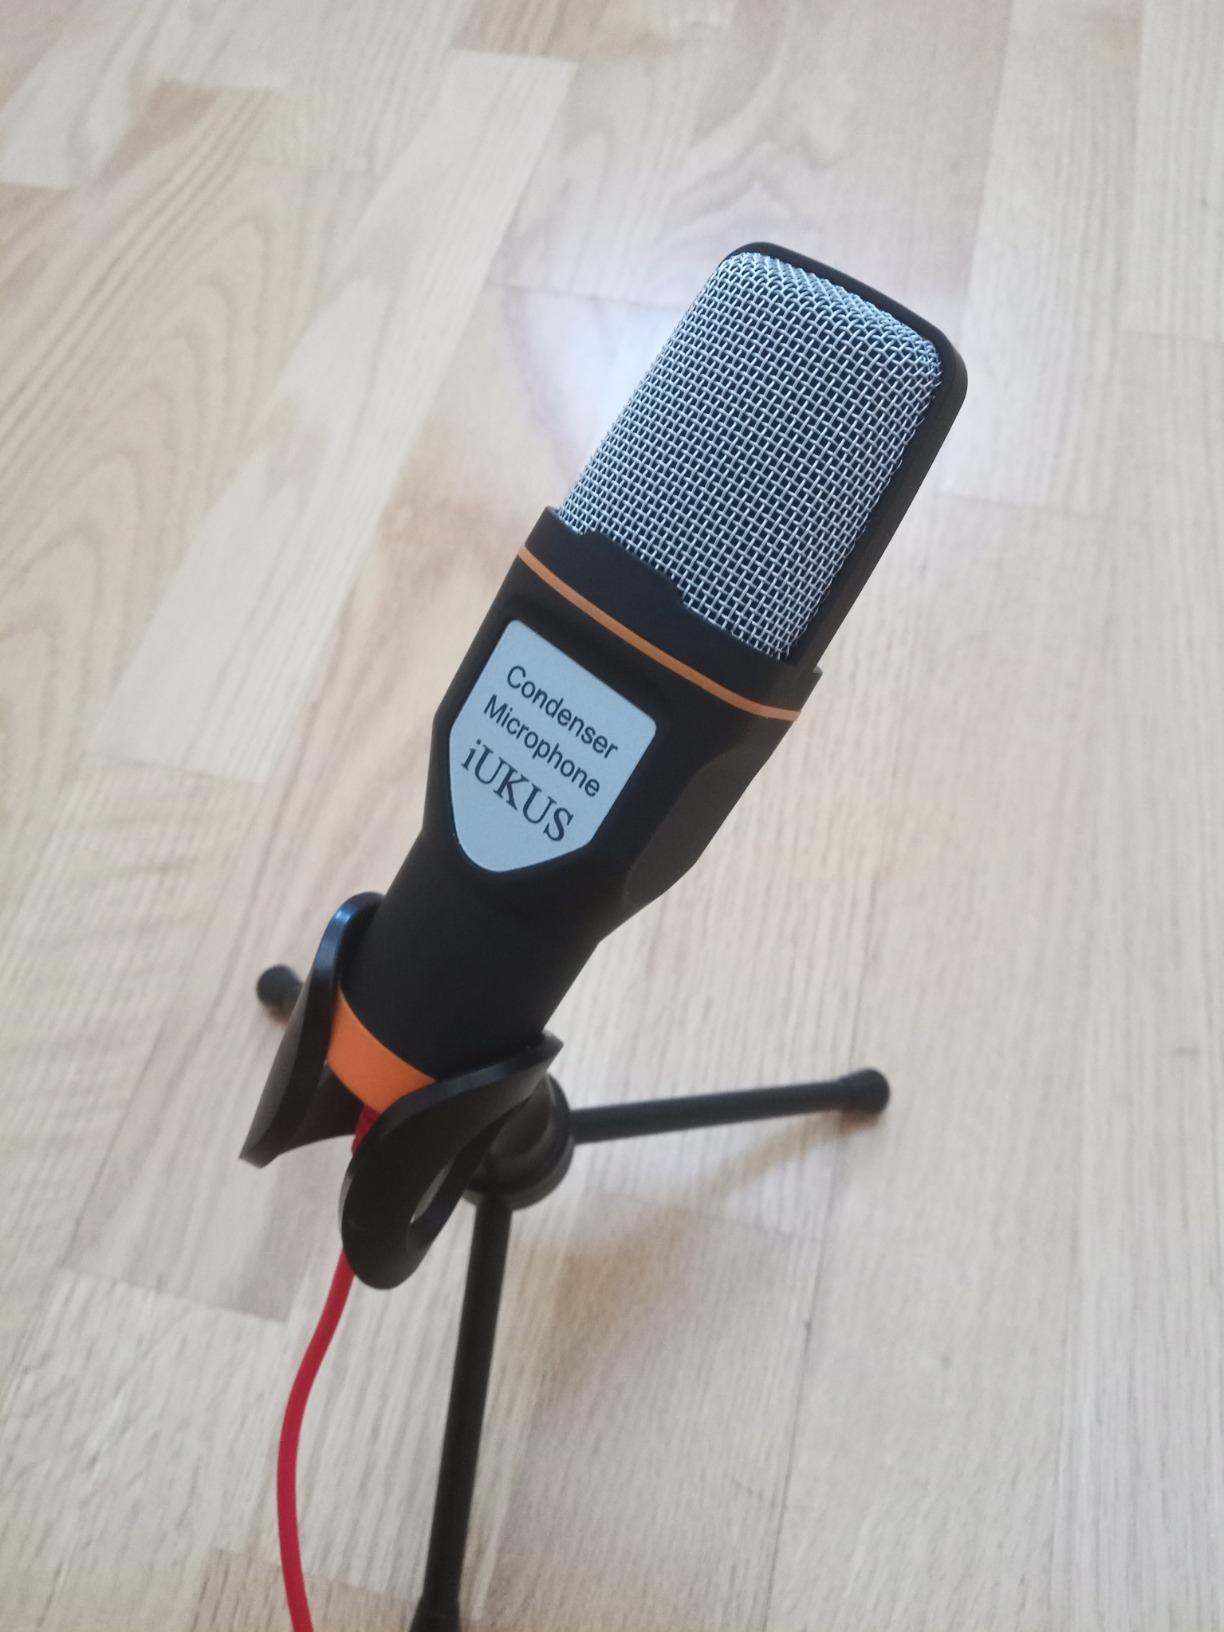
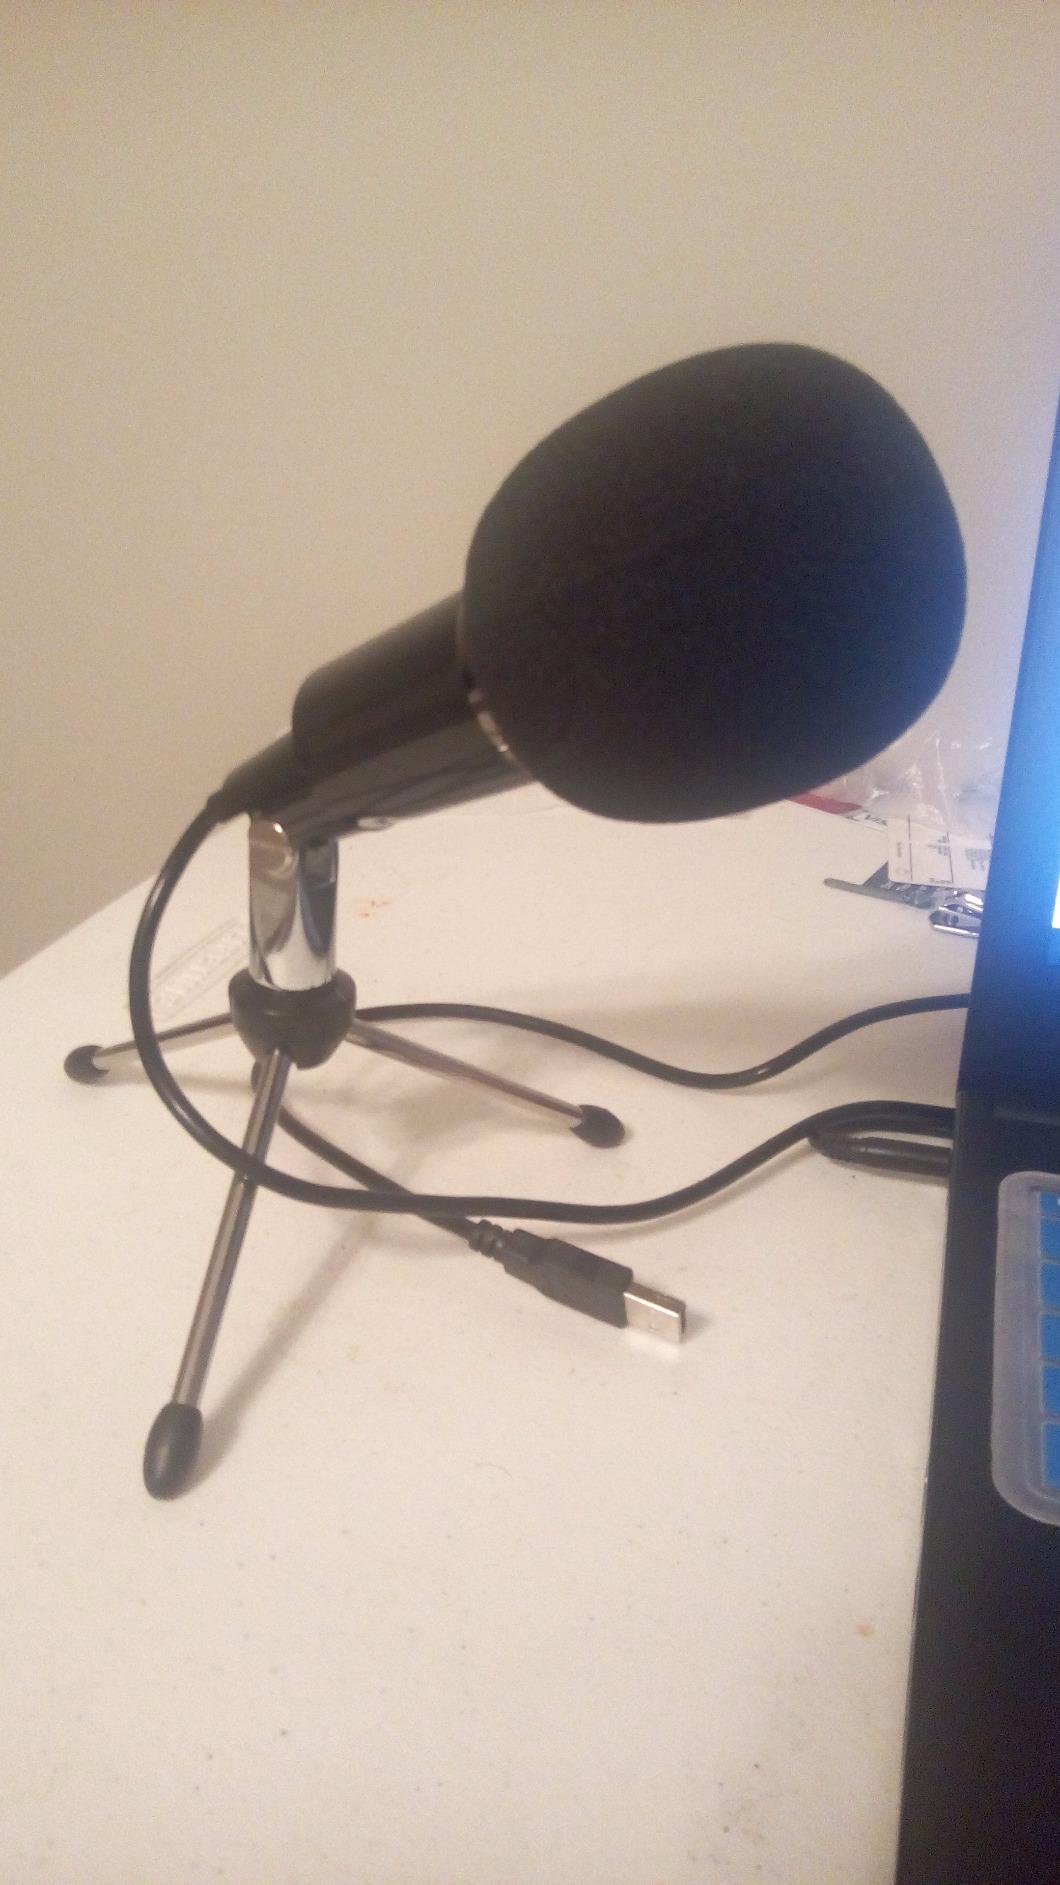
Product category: microphone
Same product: no